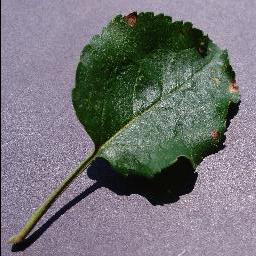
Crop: apple
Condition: black_rot